Henri Manuel

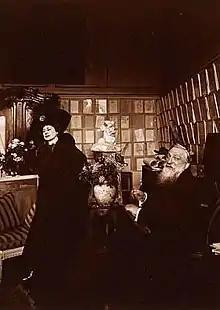
Henri Manuel's photograph of Auguste Rodin and the Duchesse de Choiseul at the Hôtel Biron

In 1900, Manuel opened a portrait studio in Paris with his brother Gaston, which specialised in portrait photography. Manuel quickly became renowned as a photographer of people from the worlds of politics, art and sports, as well as a photographer of art and architecture. Soon his portraits were used by news agencies, and in 1910 Manuel's studio began providing a commercial service to news agencies for photographs known as "l'Agence universelle de reportage Henri Manuel".